Vinayaki

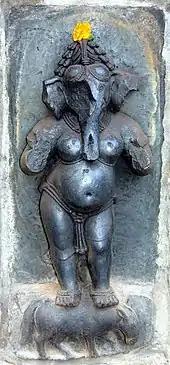
Vinayaki, one of the 64 yoginis in Chausathi Jogini Temple.

Elephant-headed females appearing in the "Puranas" are demonesses or cursed goddesses. In a tale about Ganesha's birth, the elephant-headed demoness Malini gives birth to Ganesha after drinking the bath-water of Parvati, Ganesha's mother. In "Skanda Purana", Lakshmi, the goddess of wealth, is cursed to have an elephant head, which she gets rid of by pleasing the god Brahma by penance. These are not called Vinayaki and are remotely linked to Ganesha as a mother (Malini) or a consort (Lakshmi in some icons). The "Harivamsa", "Vayu Purana" and "Skanda Purana" also describe elephant-faced Matrikas ("Mothers"), "graha"s (seizers) and "gana"s, who bear names like Gajananā ("elephant-faced"), Gajamukhi ("elephant-faced") and Gajasya ("elephantine"). However, Krishan relates these Matrikas to Jyeshtha, the goddess of misfortune who is described as elephant-faced.